Spirit Day

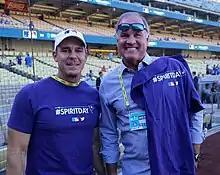
Baseball players Billy Bean and Ryne Sandberg recognising Spirit Day in 2016

Through the many celebrations that have happened since 2010, some notable celebrities include, Britney Spears, Ana Marie Cox, Vanessa Carlton, and Kristin Chenoweth.